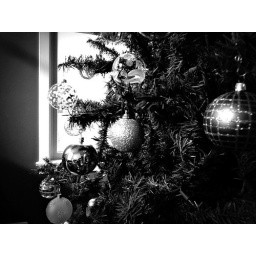
Christmas tree against backlit window